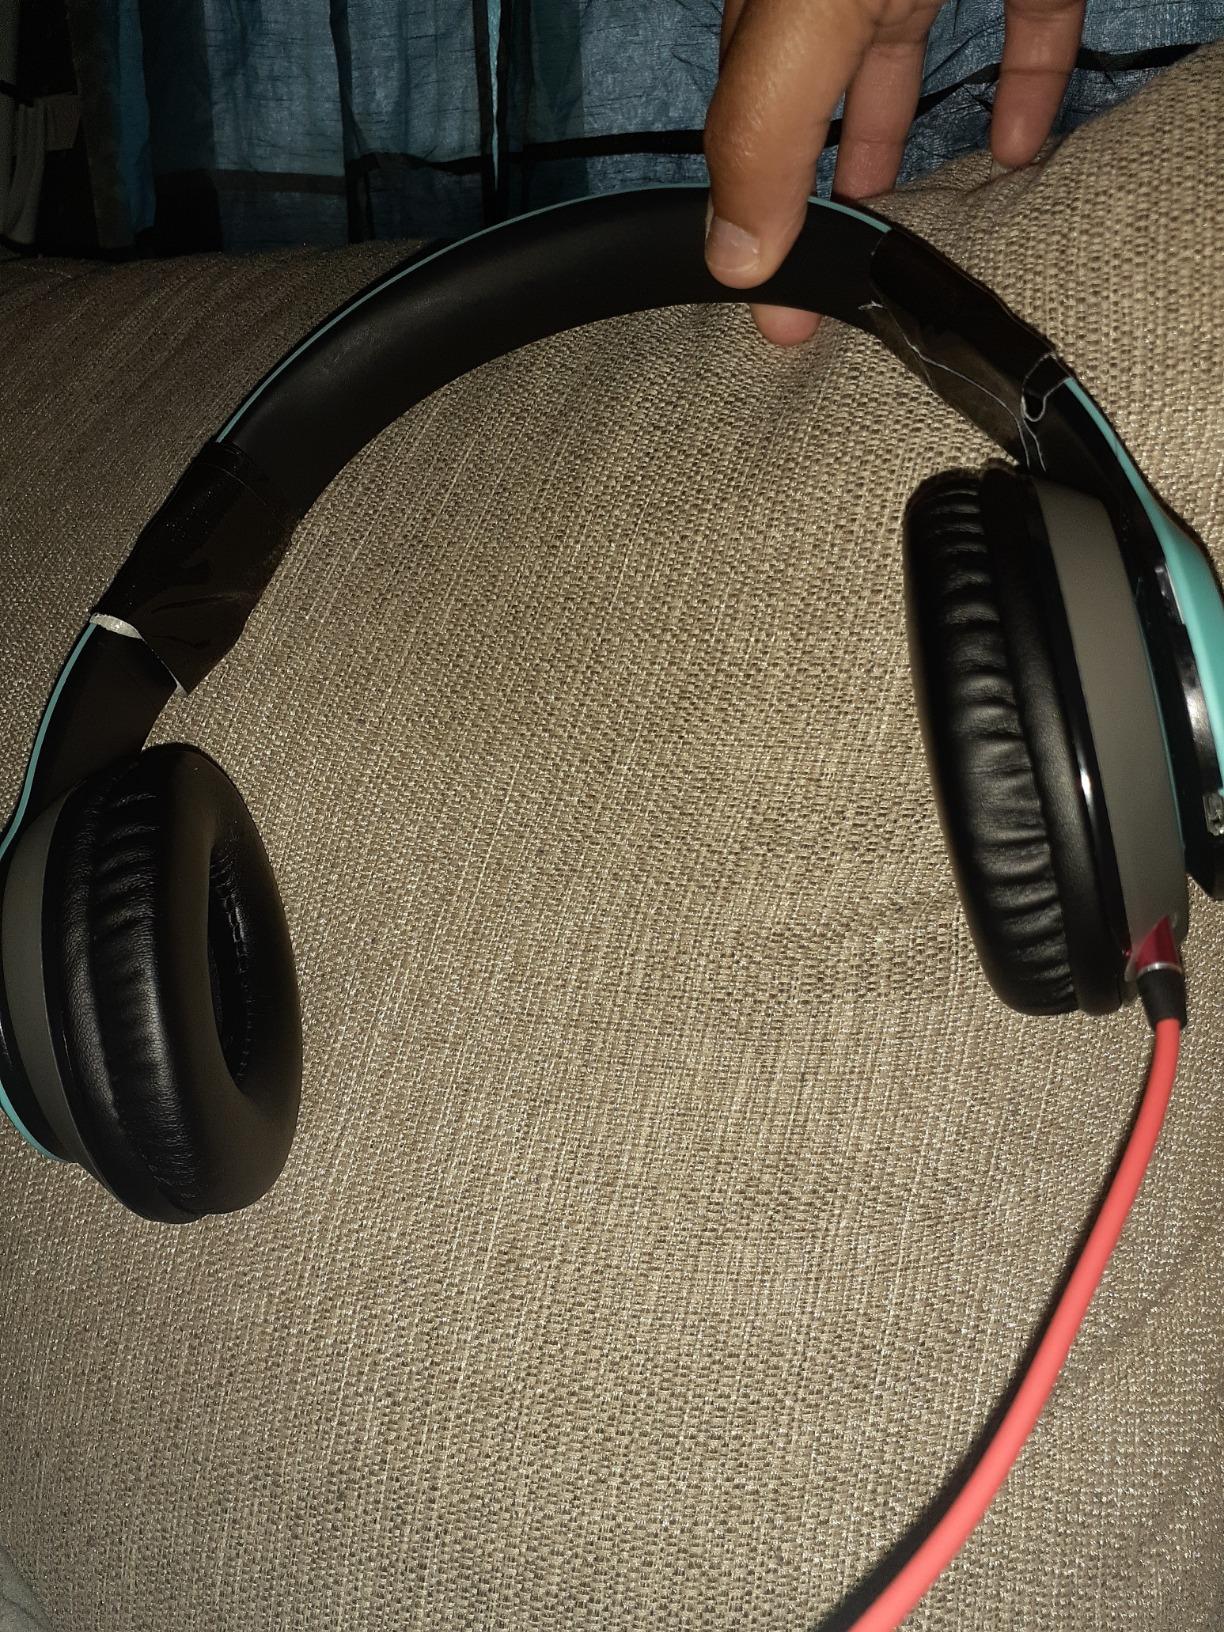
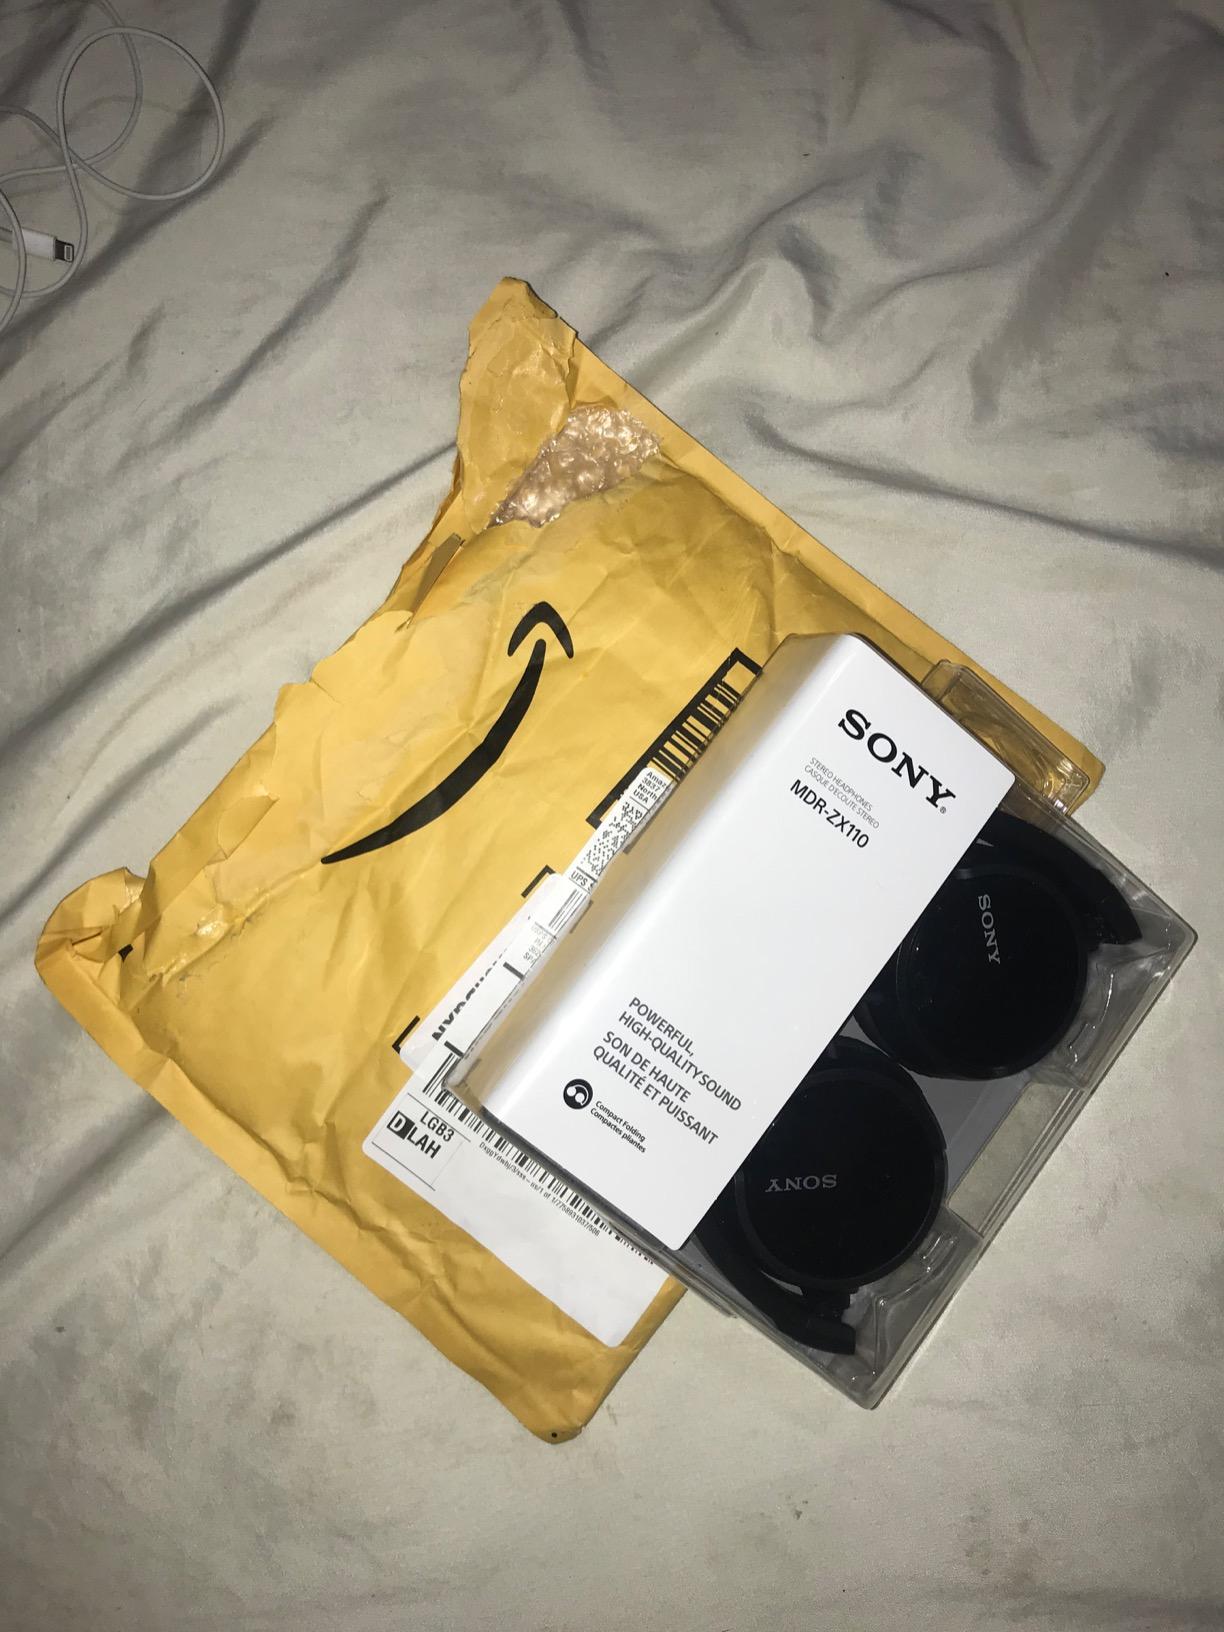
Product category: headphones
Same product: no